France–Thailand relations

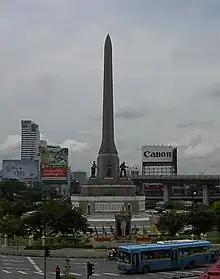
The Victory Monument, in the district of Ratchathewi on a traffic island at one of Bangkok's busiest intersections, built in 1941 to commemorate Thai victories in the French-Thai War (1940–1941)

Territorial conflict in the Indochinese peninsula for the expansion of French Indochina led to the Franco-Siamese crisis of 1893. In 1893, the French authorities in Indochina used border disputes, such as the Grosgurin affair and the Paknam naval incident, to provoke a crisis. French gunboats appeared at Bangkok, and demanded the cession of Lao territories east of the Mekong. King Chulalongkorn (reigned 1868 – 1910) appealed to the British, but the British minister advised the King to settle on whatever terms he could get from the French, indirectly indicating the British unwillingness to support the Siamese against the French. Britain's only actual gesture was an agreement with France guaranteeing the integrity of the rest of Siam. In exchange, Siam gave up its claim to the Tai-speaking Shan region of north-eastern Burma to the British, and ceded Laos to France. (Although it is to note that the Lao king asked for French protection in place of Siamese rule.